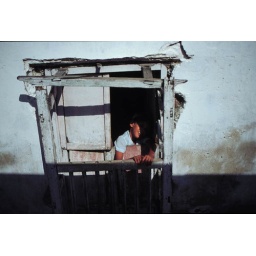
A Colombian boy looks through the window of his house in Cienaga, Magdalena.